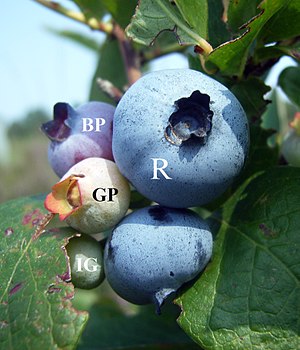
Blåbærsorter / Vækst og udvikling / Frugtudvikling
Modingsstadier i en frugtstand: R=Moden, IG=Umodent grøn, GP=Grønligt rosa, BP=Blå-rosa
Der findes et stort antal blåbærsorter, sorter, som er udviklet ud fra flere arter og underarter i slægten Bølle. Efter den første halvdel af det 20. århundrede har man fremavlet flere end 100 sorter. Blåbær tilhører Lyng-familien. De dyrkede blåbærsorter stammer ikke, som man ellers ofte tror, fra den hjemlige art af blåbær, hvis frugter farver mund og læber blå, når man spiser dem, men fra nordamerikanske arter. De farvende anthocyaner findes i frugtskallen på de næsten runde, blå bær, hvis frugtkød er hvidt. Dyrkede blåbær har betydning som markedsfrugt over hele verden, men før de blev kendt som frugtbuske, var blåbærsorterne indført som prydplanter i europæisk havedyrkning på grund af deres dekorative høstfarver.